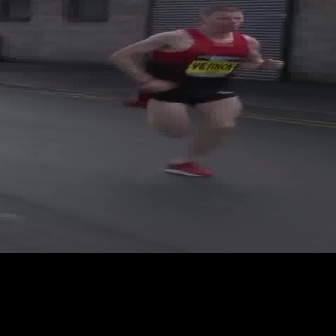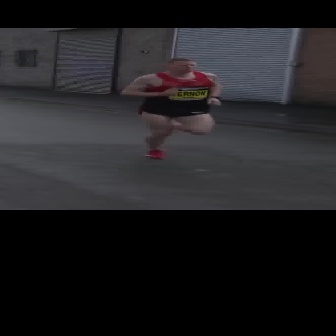
  Please identify the target specified by the bounding box [107,4,280,177] in the first image and locate it in the second image. Return the coordinates in [x_min,y_min,x_max,y_max] format.
Answer: [118,57,220,159]